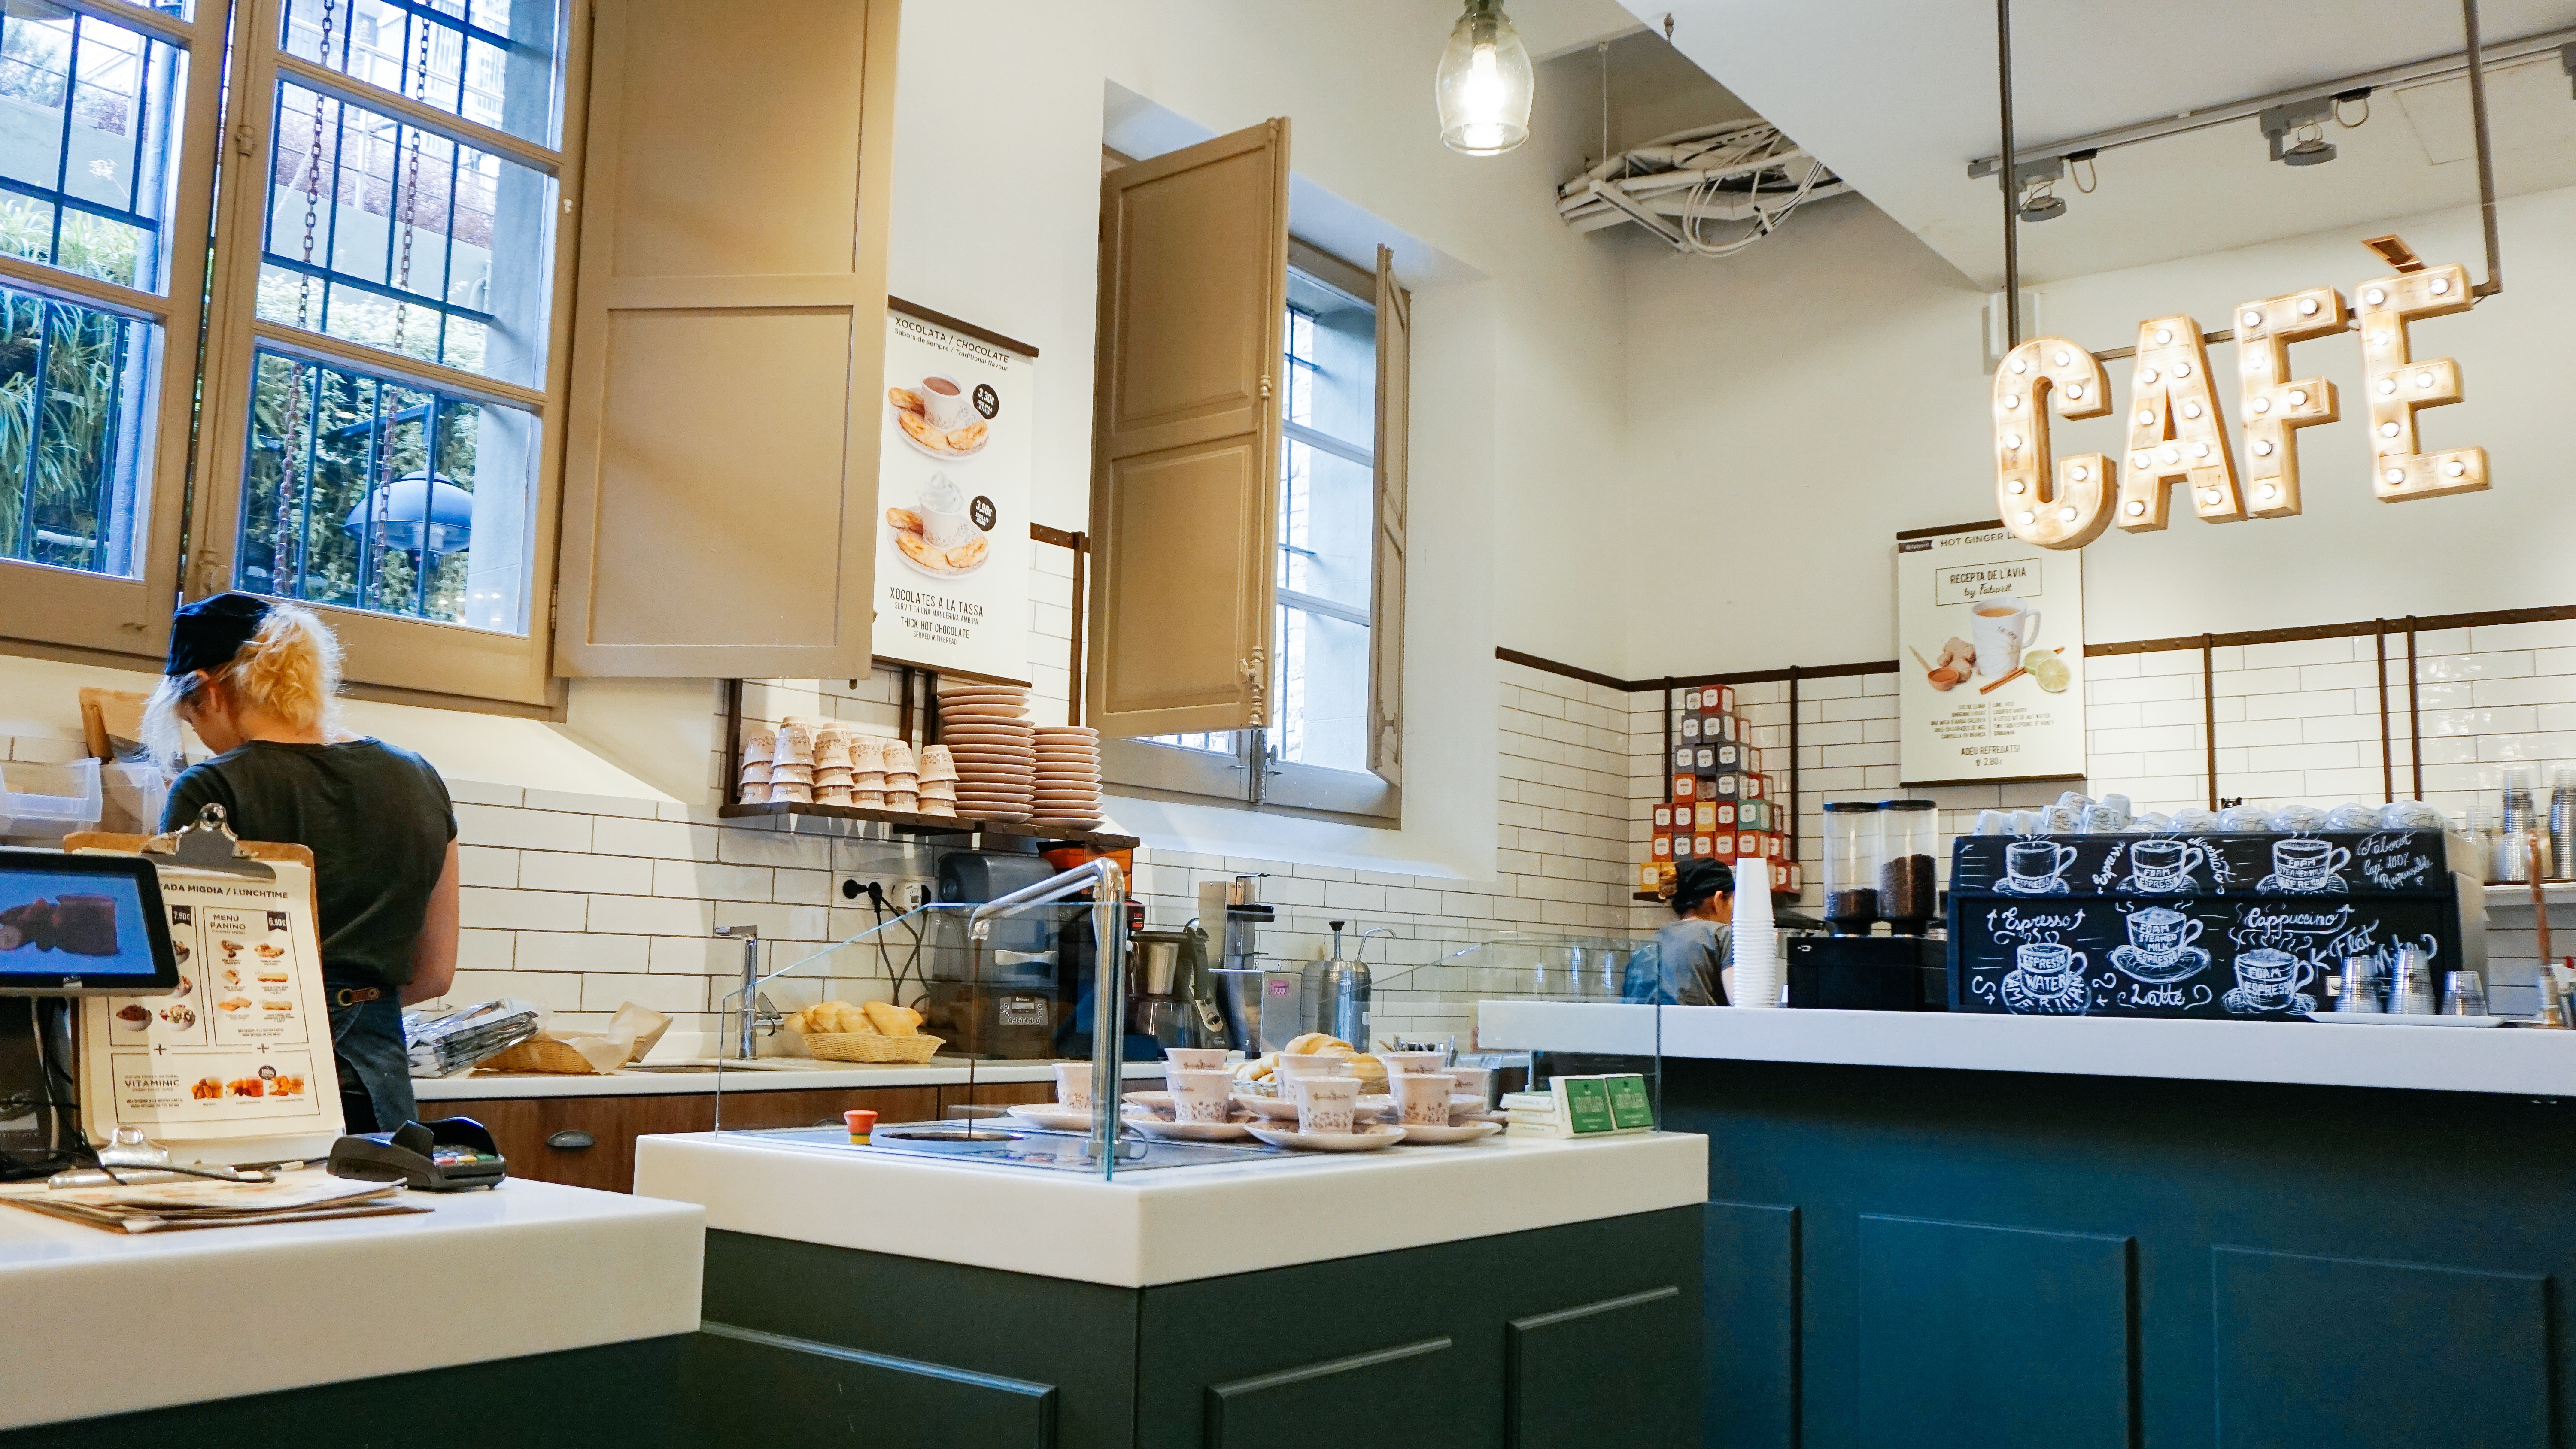
restaurant, interior design, design